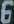
Number: 6